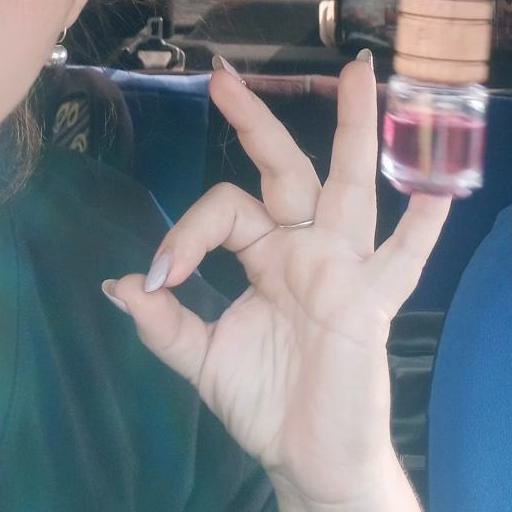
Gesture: ok